Montreal Metro

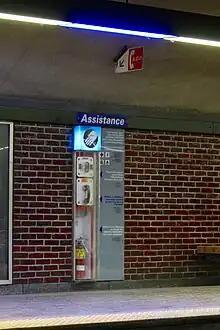
Emergency station on a platform

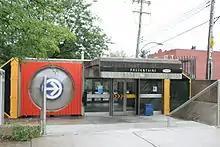
station entrance building

Since 2004, metro stations are equipped with MétroVision information screens displaying advertising, news headlines and MétéoMédia weather information, as well as STM-specific information regarding service changes, service delays and other information about using the system. By the end of 2014, the STM had installed screens in all 68 stations. Berri–UQAM station was the first station to have these screens installed.